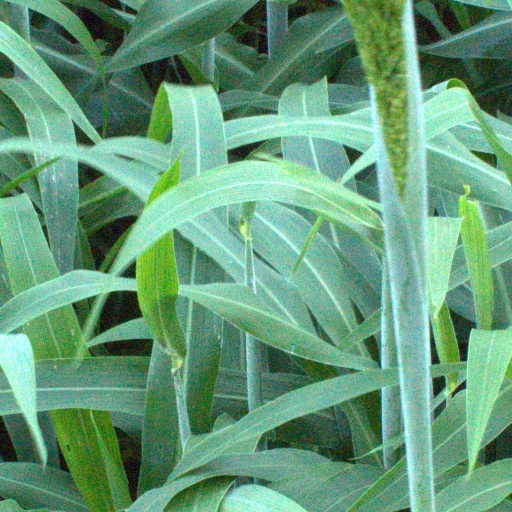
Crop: sorghum